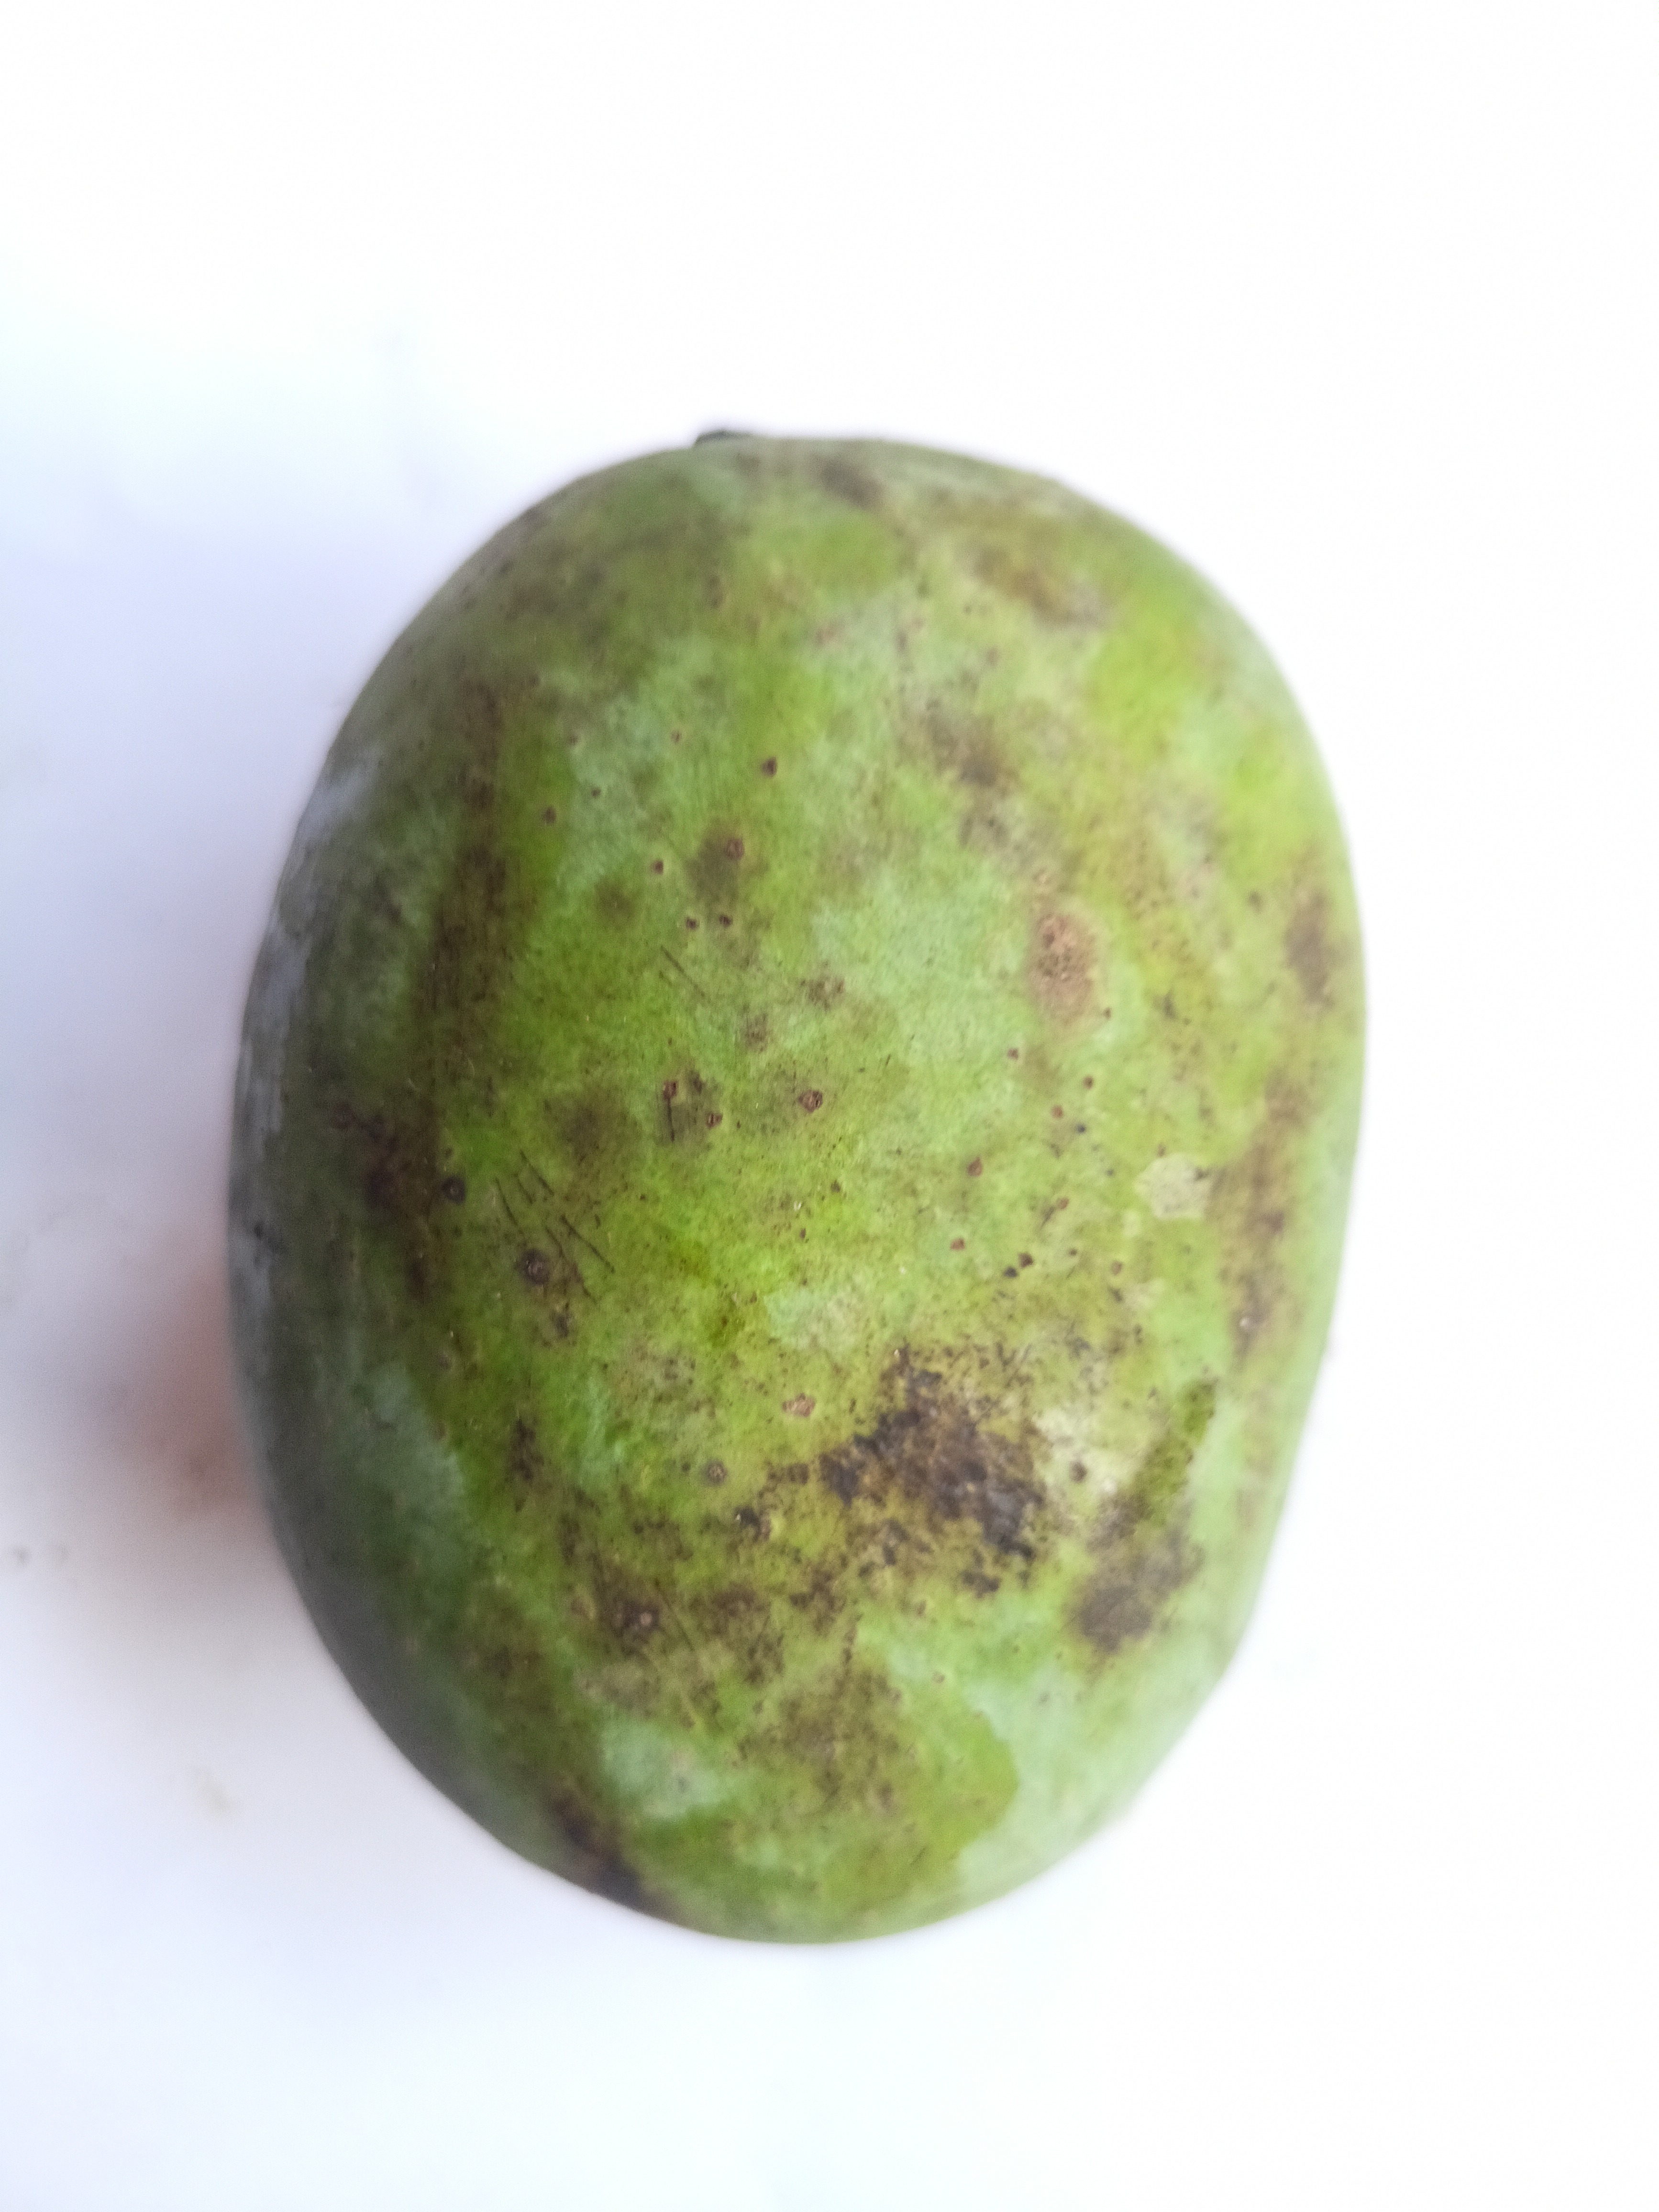
Mango variety: Langra